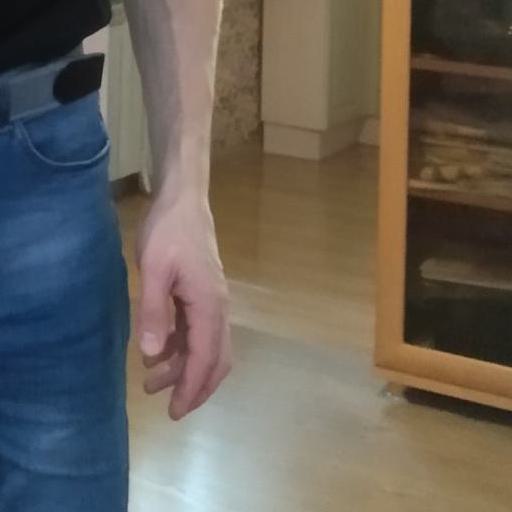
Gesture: no_gesture